Shebenik National Park

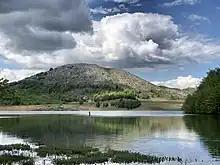
Lake of Fushë Studnë

The park falls within the Dinaric Mountains mixed forests terrestrial ecoregion of the Palearctic temperate broadleaf and mixed forest. The forests are home to a number of different rare and endemic species of plants, mammals and fungi. The park contains beech, fir, pines, and oak species as well as species such as purple willow, norway maple, silver birch, and silver fir in the northern slopes of the mountains. Bird species include the golden eagle, western capercaillie, and hazel grouse.